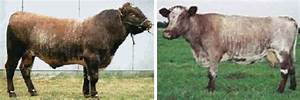
Label: mucca